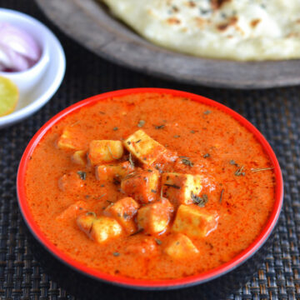
Dish: paneer